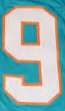
Number: 9